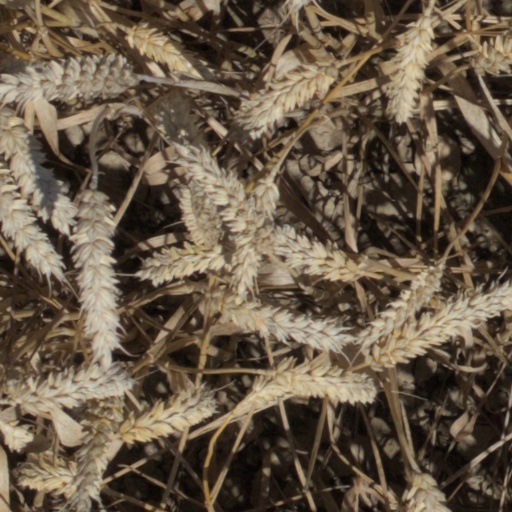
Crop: wheat